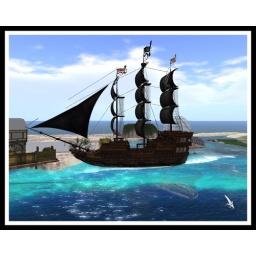
Tropical blueish green water and a pirate's ship in Second Life